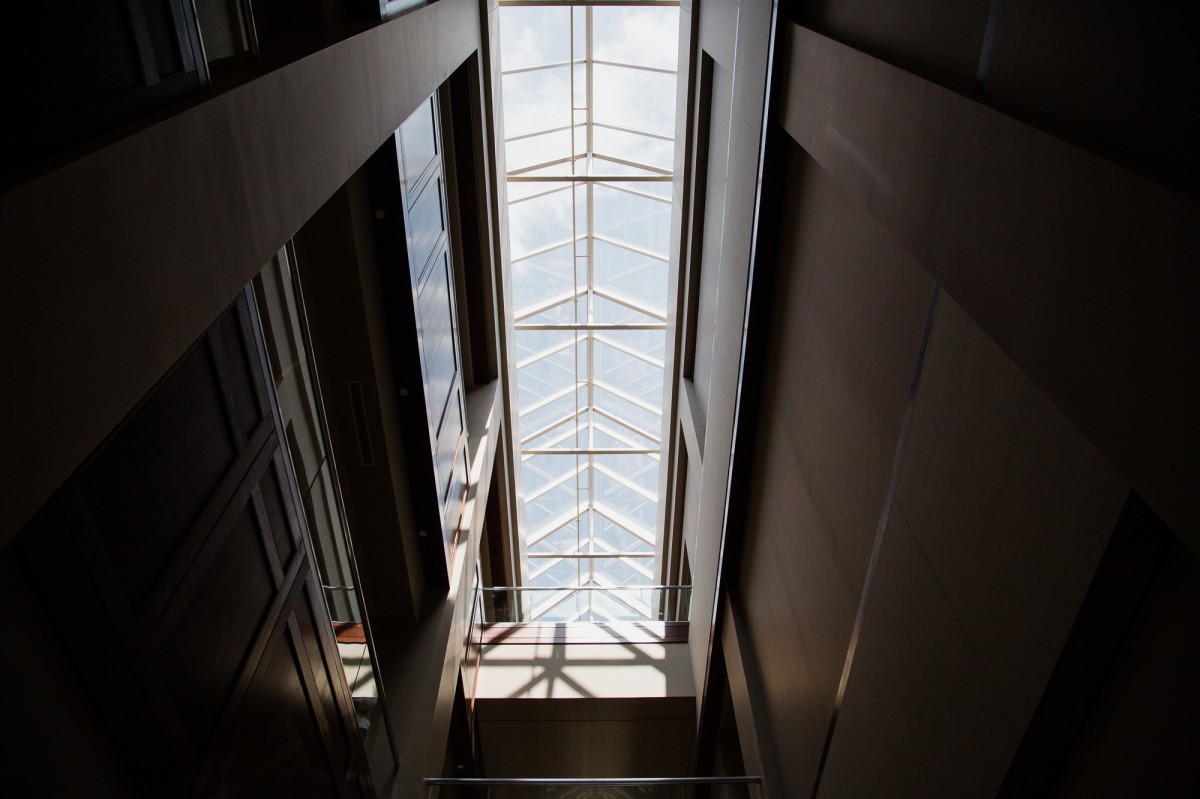
Tags: architecture, white, roof, ceiling, hall, skylight, darkness, black, lighting, interior design, stairs, symmetry, shape